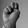
ASL letter: N